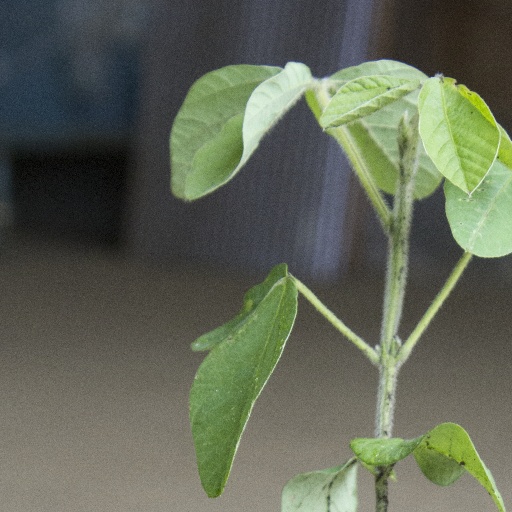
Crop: soybean